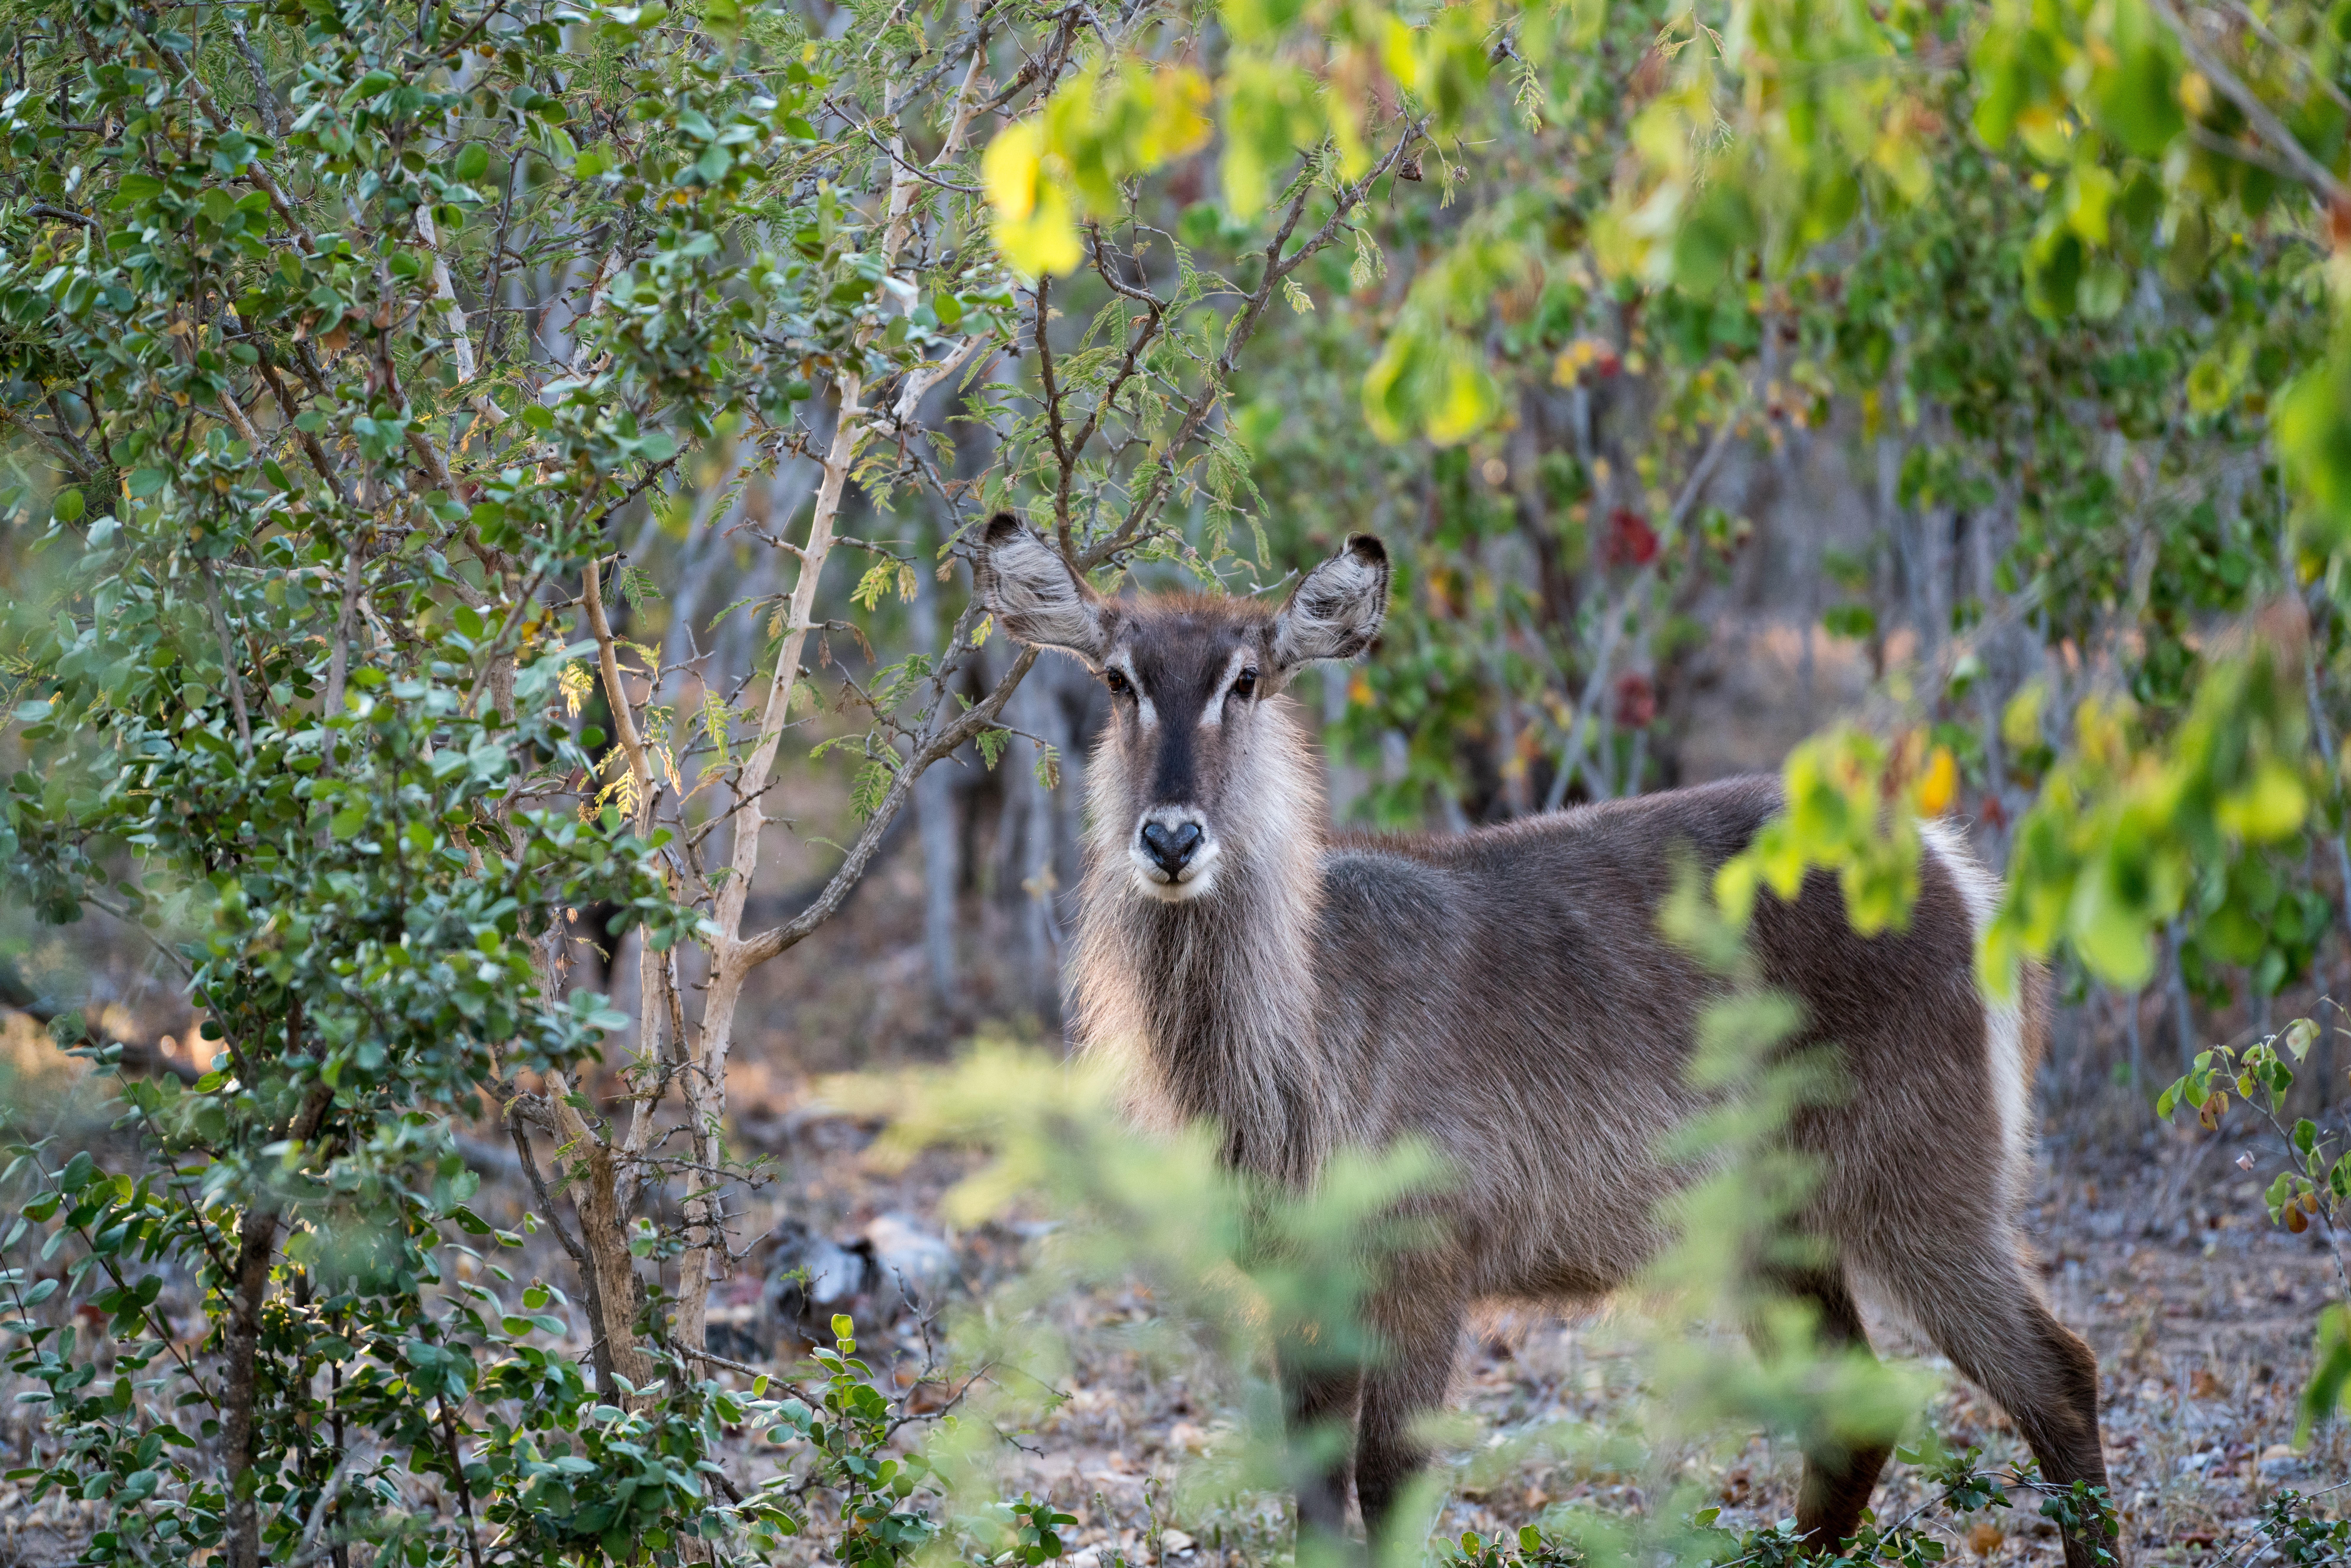
nature, forest, wilderness, wildlife, deer, mammal, fauna, goats, habitat, white tailed deer